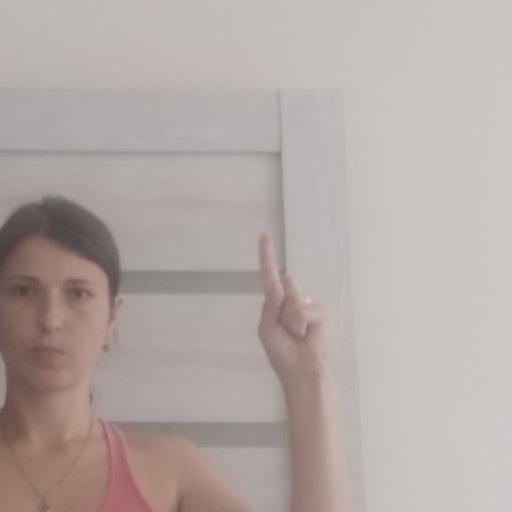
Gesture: one